Rinaldo Dohrn

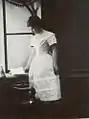
Tatiana Dohrn née Givago

Rinaldo Dohrn or in the German form Reinhard Dohrn (March 13, 1880 – December 14, 1962) was a zoologist, the son of Anton Dohrn he took up directorship of the Zoological Station of Naples in 1909 following the death of his father.